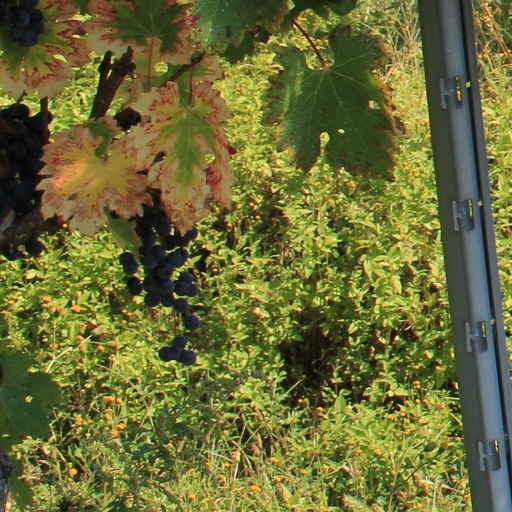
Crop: grape